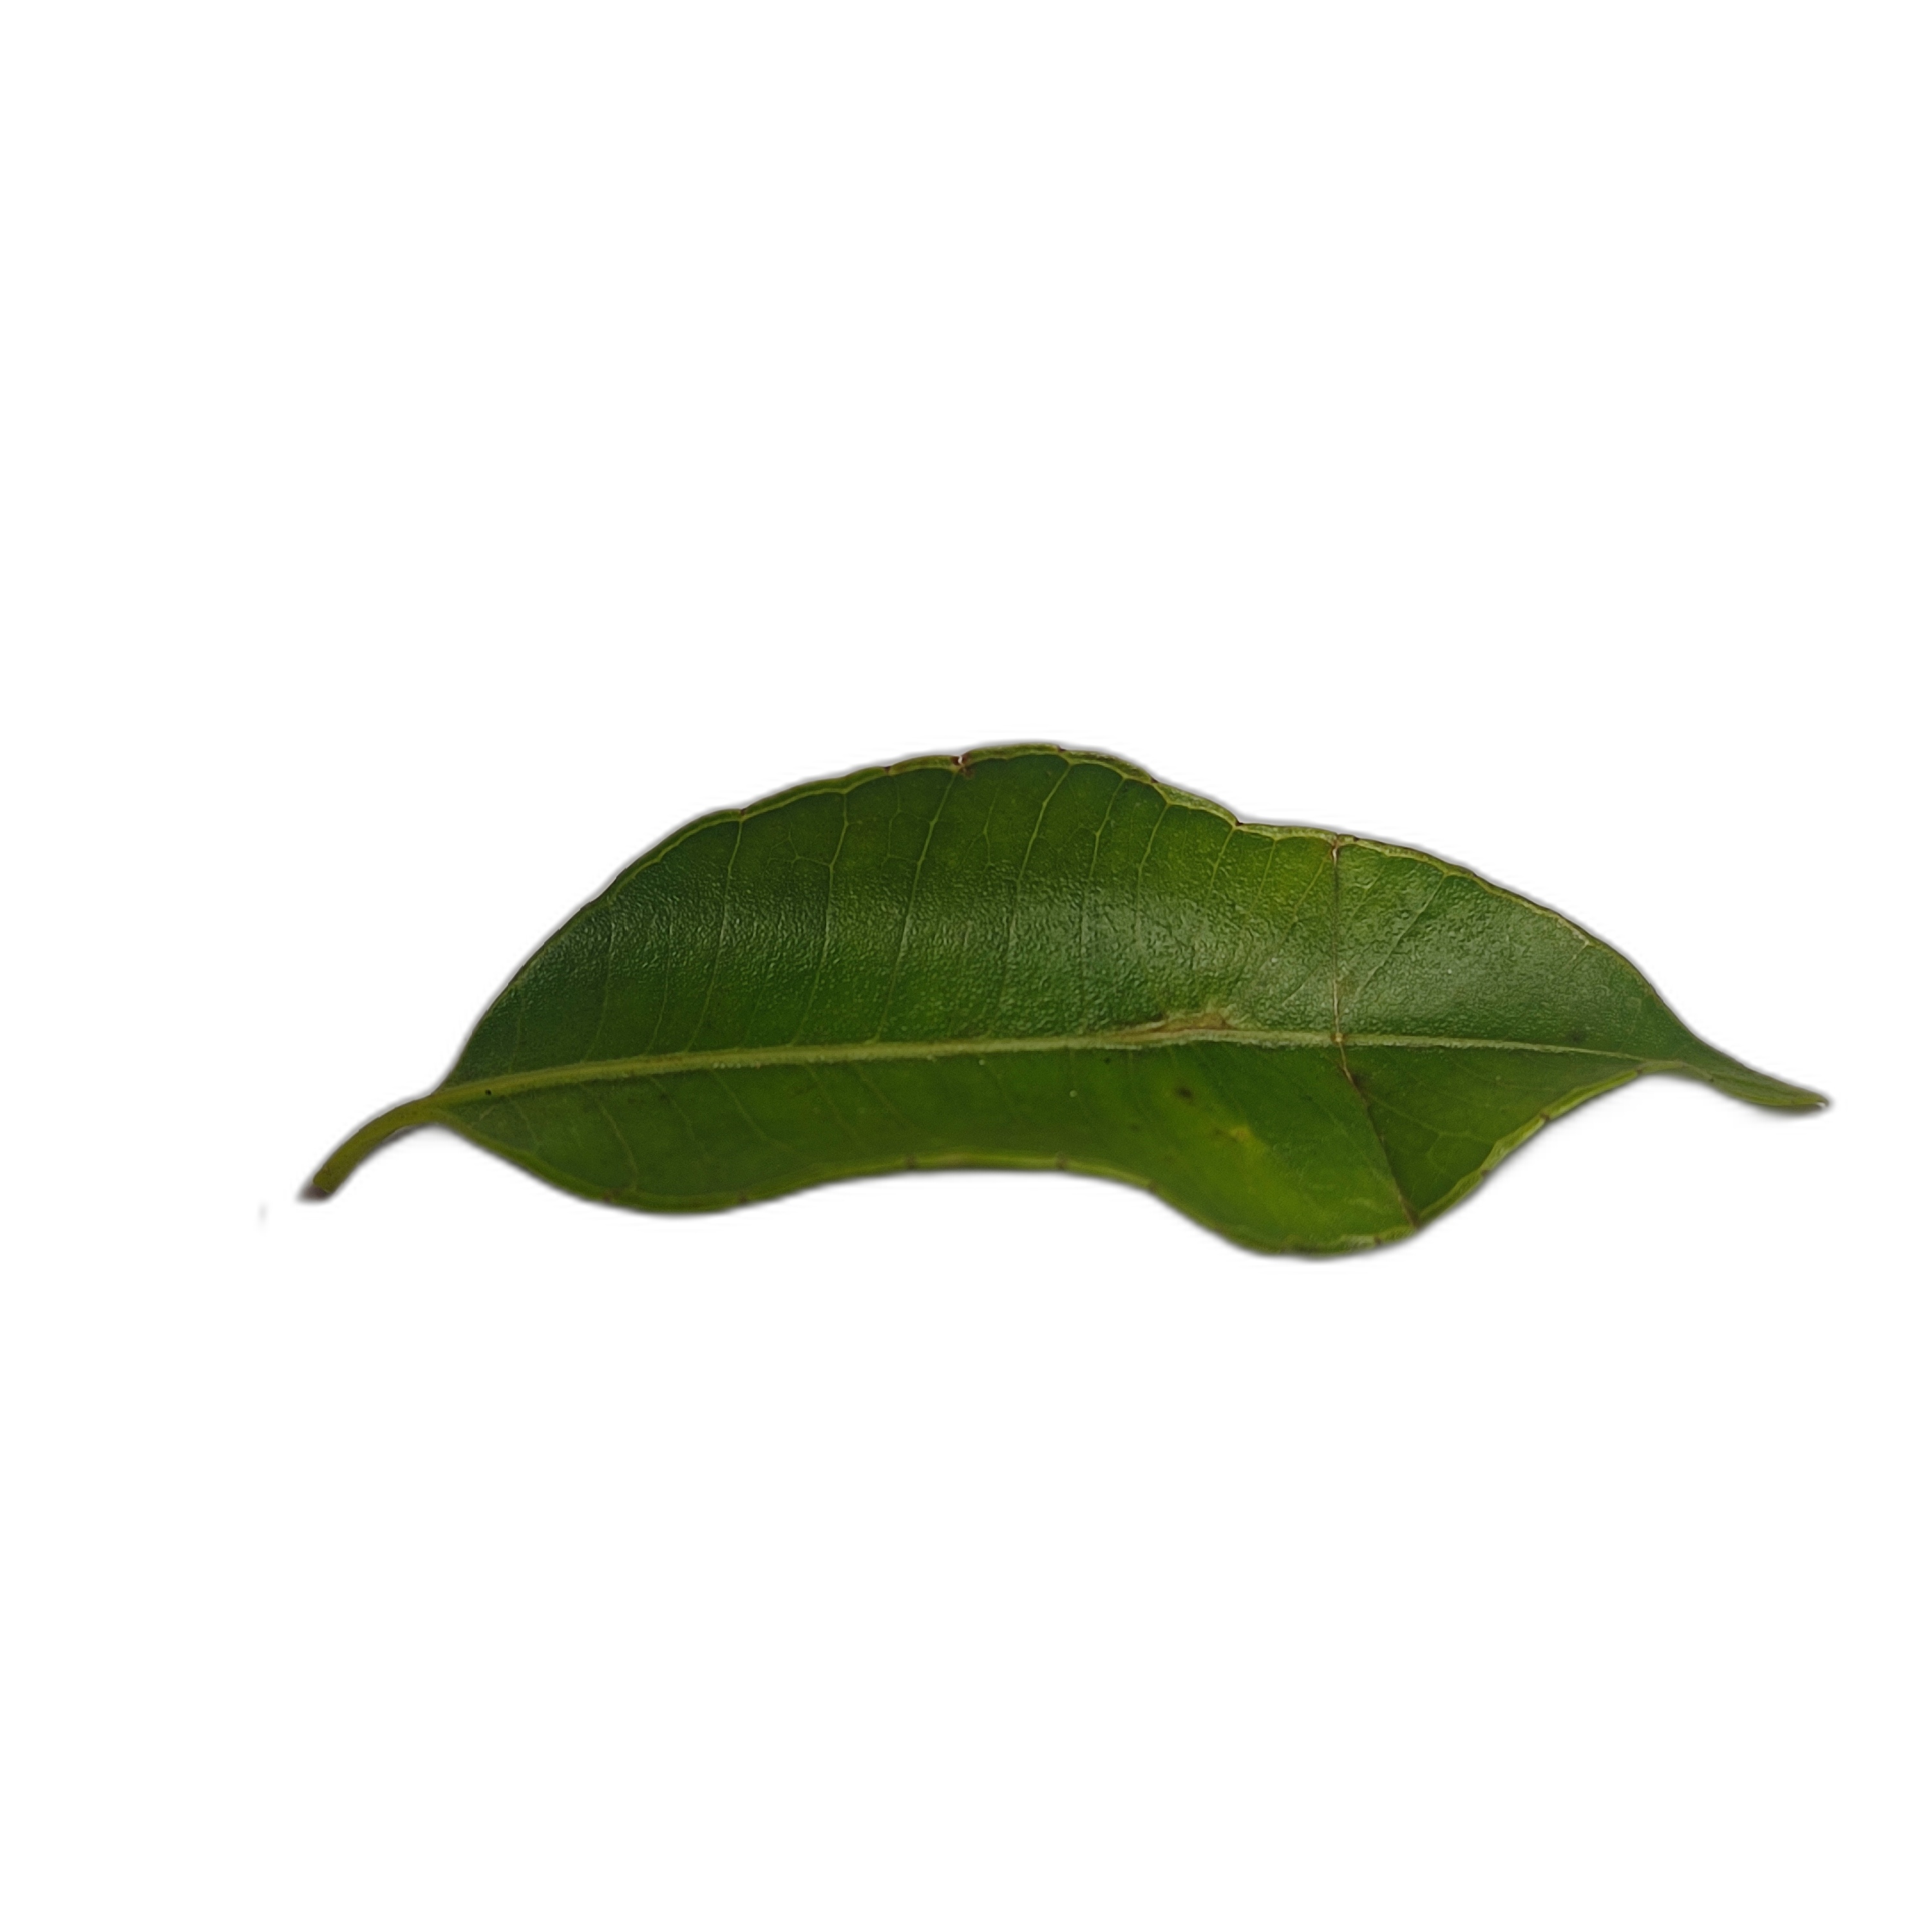
Label: healthy